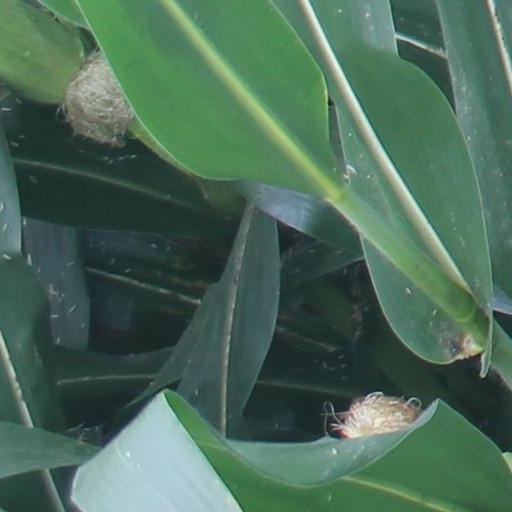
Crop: maize; corn